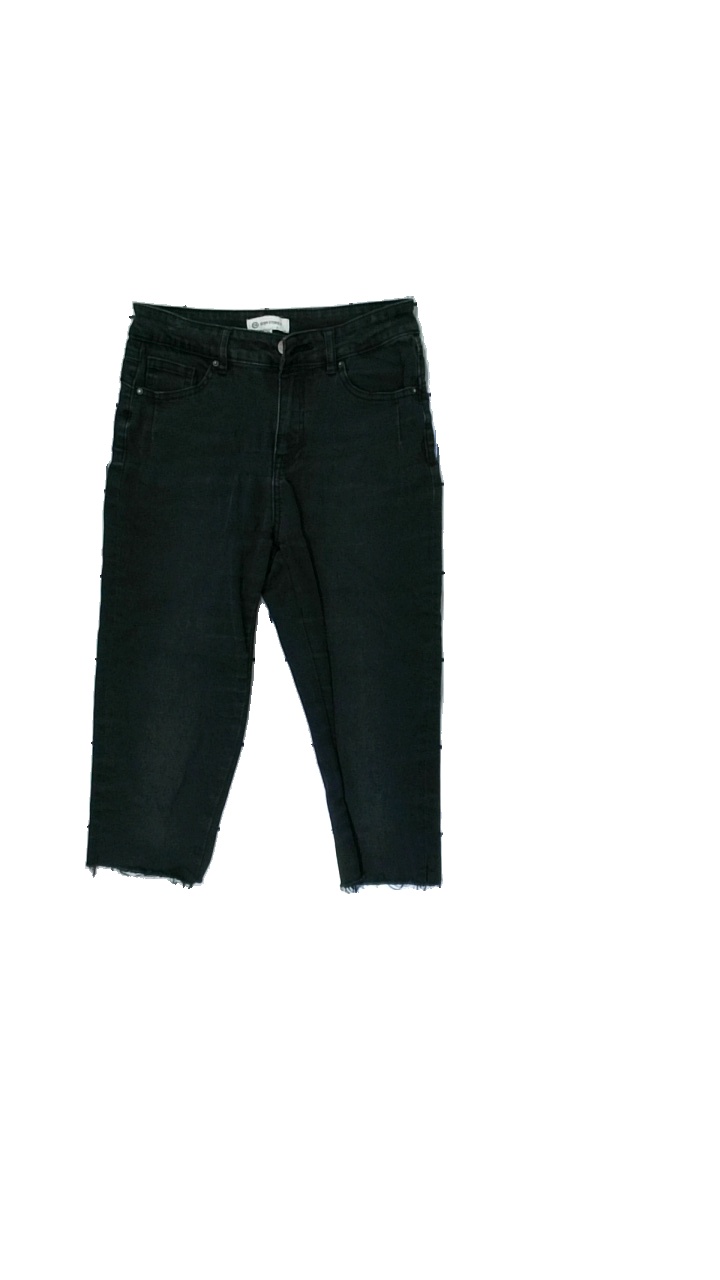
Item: Trousers (Ladies)
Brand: C&a
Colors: Black
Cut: Regular
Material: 65% cotton 35% polyester
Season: Summer
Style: Denim
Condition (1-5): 3
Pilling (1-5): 5
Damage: damage estalane
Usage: Export
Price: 50-100